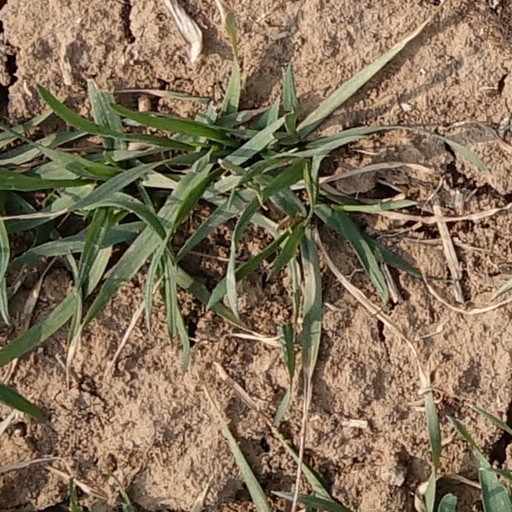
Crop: wheat